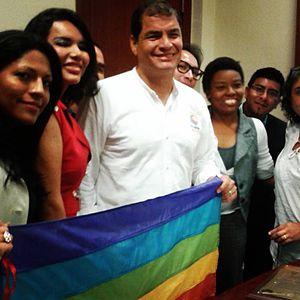
Silueta X Association est une association équatorienne créée le 12 mai 2008, et légalement établie le 5 mai 2010. À but non lucratif, sa mission est de lutter pour les droits pour les personnes LGBTI+ en Équateur. Sa présidente est Diane Marie Rodríguez Zambrano.